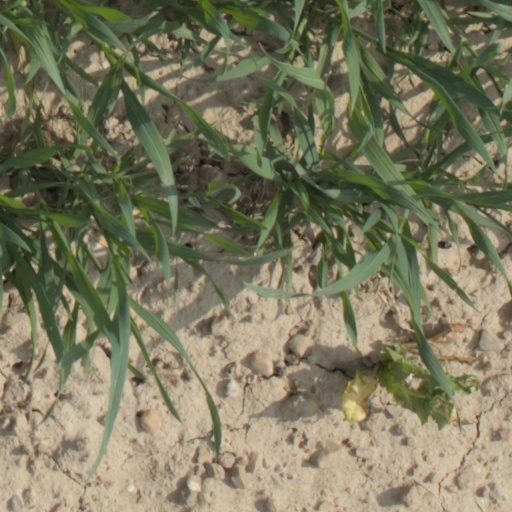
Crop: wheat